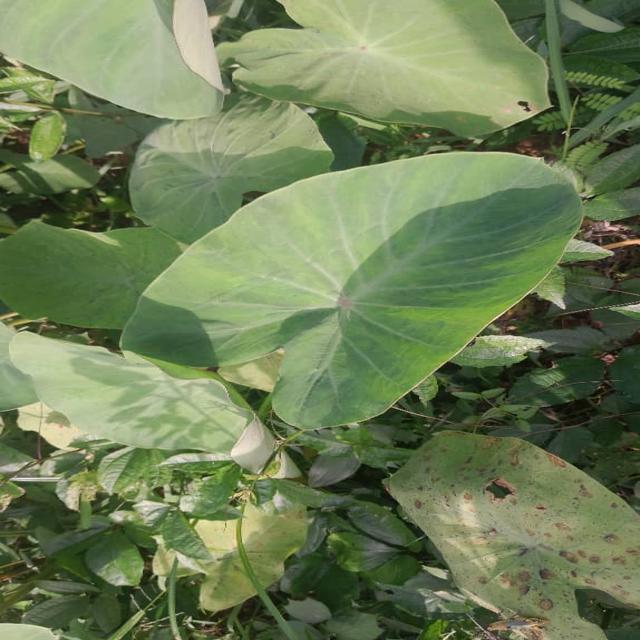
Label: Healthy